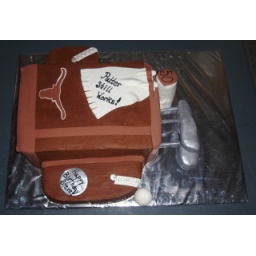
All white cake covered in choc. buttercreme icing. All accents are out of fondant.